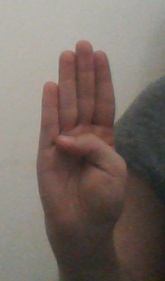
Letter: kaaf